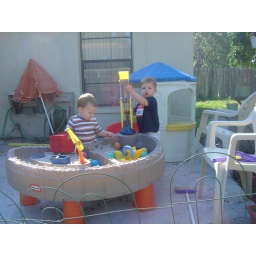
Davin and Jackson - neighbor playing in the sand table, well rock table!